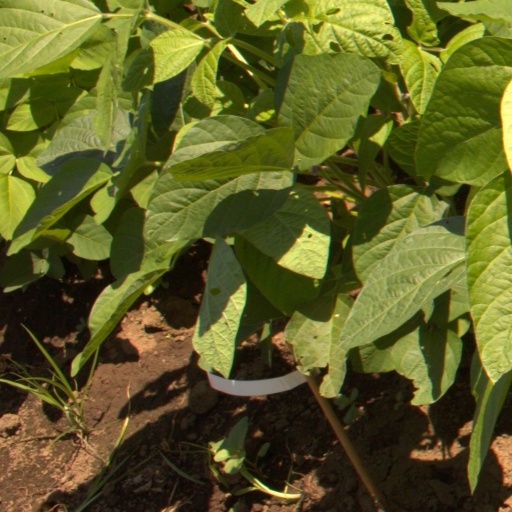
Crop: soybean